Corpus Christi College, Cambridge

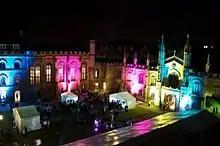
New Court during Corpus's 2009 May Ball, "The Grand Tour"

The collection was begun in 1376 and much improved by a bequest from Matthew Parker, the college's Master between 1544 and 1553, who as Archbishop of Canterbury formed a fine collection of manuscripts from the libraries of dissolved monasteries.